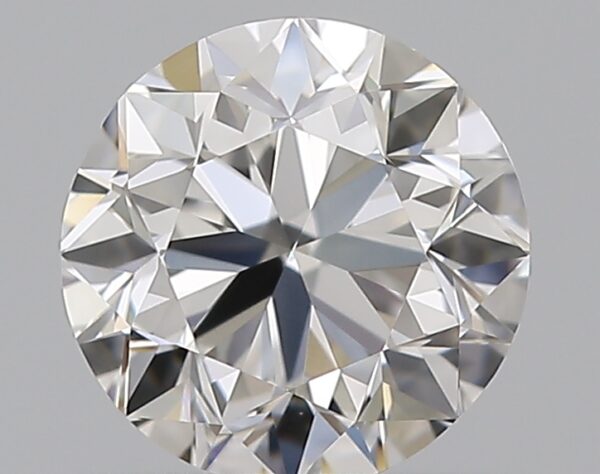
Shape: round
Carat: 0.7
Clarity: VVS1
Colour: E
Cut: VG
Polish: EX
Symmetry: VG
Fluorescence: N
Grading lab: GIA
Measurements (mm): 5.46 x 5.53 x 3.57